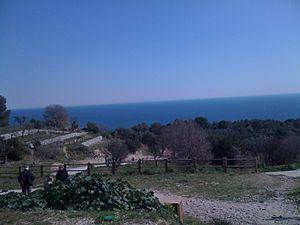
Le parc d'Estienne-d'Orves à Nice (France).
Le parc d'Estienne-d'Orves est un des parcs départementaux des Alpes-Maritimes. Inauguré le 28 juin 2008, il s'étend sur quinze hectares sur la commune de Nice. Ce parc situé en centre ville se situe sur la colline Saint-Philippe, qui abritait auparavant des terres agricoles.
Cette liste de parcs et jardins publics de France recense l'ensemble des jardins publics, parcs publics et espaces verts appartenant aux collectivités territoriales de France. Les parcs et jardins appartenant à des institutions ou des établissements publics français figurant dans cette liste sont des propriétés privées.